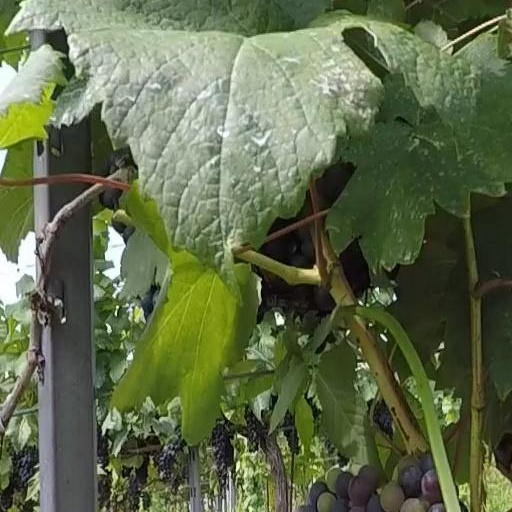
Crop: grape